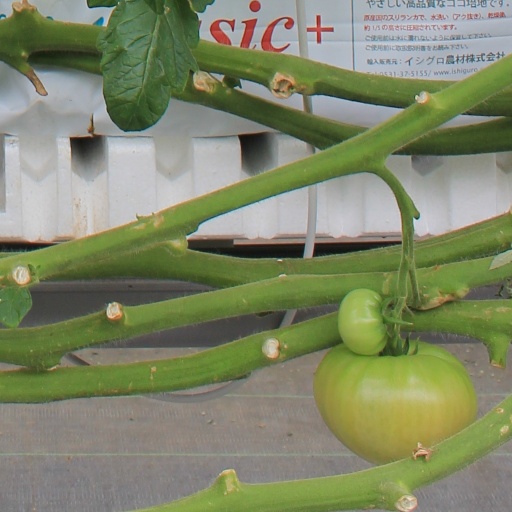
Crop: tomato